Pyongyang Maternity Hospital

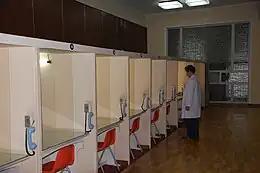
Visitor booths for fathers and other family members.

All mothers from Pyongyang are admitted to the hospital for their first birth. Any North Korean woman may come to give birth to her first baby in the hospital. Mothers typically stay for ten days after giving birth, and those who give birth through a Caesarean section stay for 15 days. However, Chinese media claims that access to the hospital requires a correct background ("Songbun") or a connection with an employee of the hospital. In addition, the inability of common people to conveniently travel from city to city adds another barrier to access to hospitals with high-quality treatments, although any parent diagnosed with multiple births will be immediately sent to the hospital.